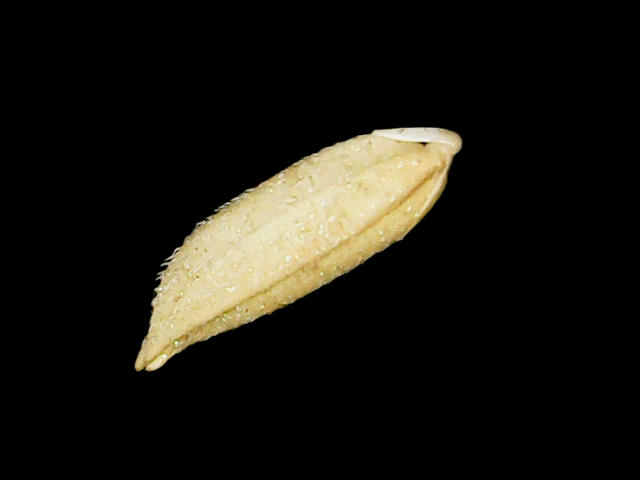
Rice variety: Binadhan12